Monkeemobile

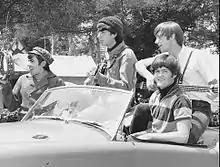
The Monkees in 1966 pictured in an MGA

Two cars were contracted, one for the television program and the other as a promotional car, for touring car shows around the United States. Both cars were built in the span of four weeks. The first version originally featured a 6-71 supercharger on the engine, a solid mounted rear axle (no springs) and extra rear end weight. This was to enable the car to "pop wheelies". Because the car had too much power and was difficult to drive, the original blower set up was removed and a dummy blower was fitted, over a stock Pontiac Tri-Power. The second car was used as a touring car for auto shows and promotional events. Before its transformation into a Monkeemobile, the second car was first seen on TV as Major Nelson's GTO in "I Dream of Jeannie". Both were used on "The Monkees" TV series, one during the first season and both throughout the second season.